Alef Manga

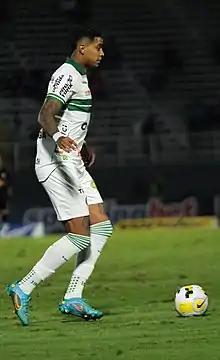
Manga with Coritiba in 2022

On 30 December 2021, Alef Manga joined Coritiba, also promoted to the top tier, on a one-year loan deal. On 10 November of the following year, after being an undisputed starter for most of the campaign, he signed a permanent two-year contract with the club.